Spray painting

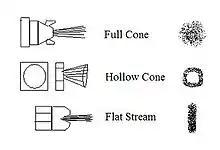
Types of nozzles and sprays

Due to a wide range of nozzle shapes and sizes, the consistency of the paint can be varied. The shape of the workpiece and the desired paint consistency and pattern are important factors when choosing a nozzle. The three most common nozzles are the full cone, hollow cone, and flat stream.